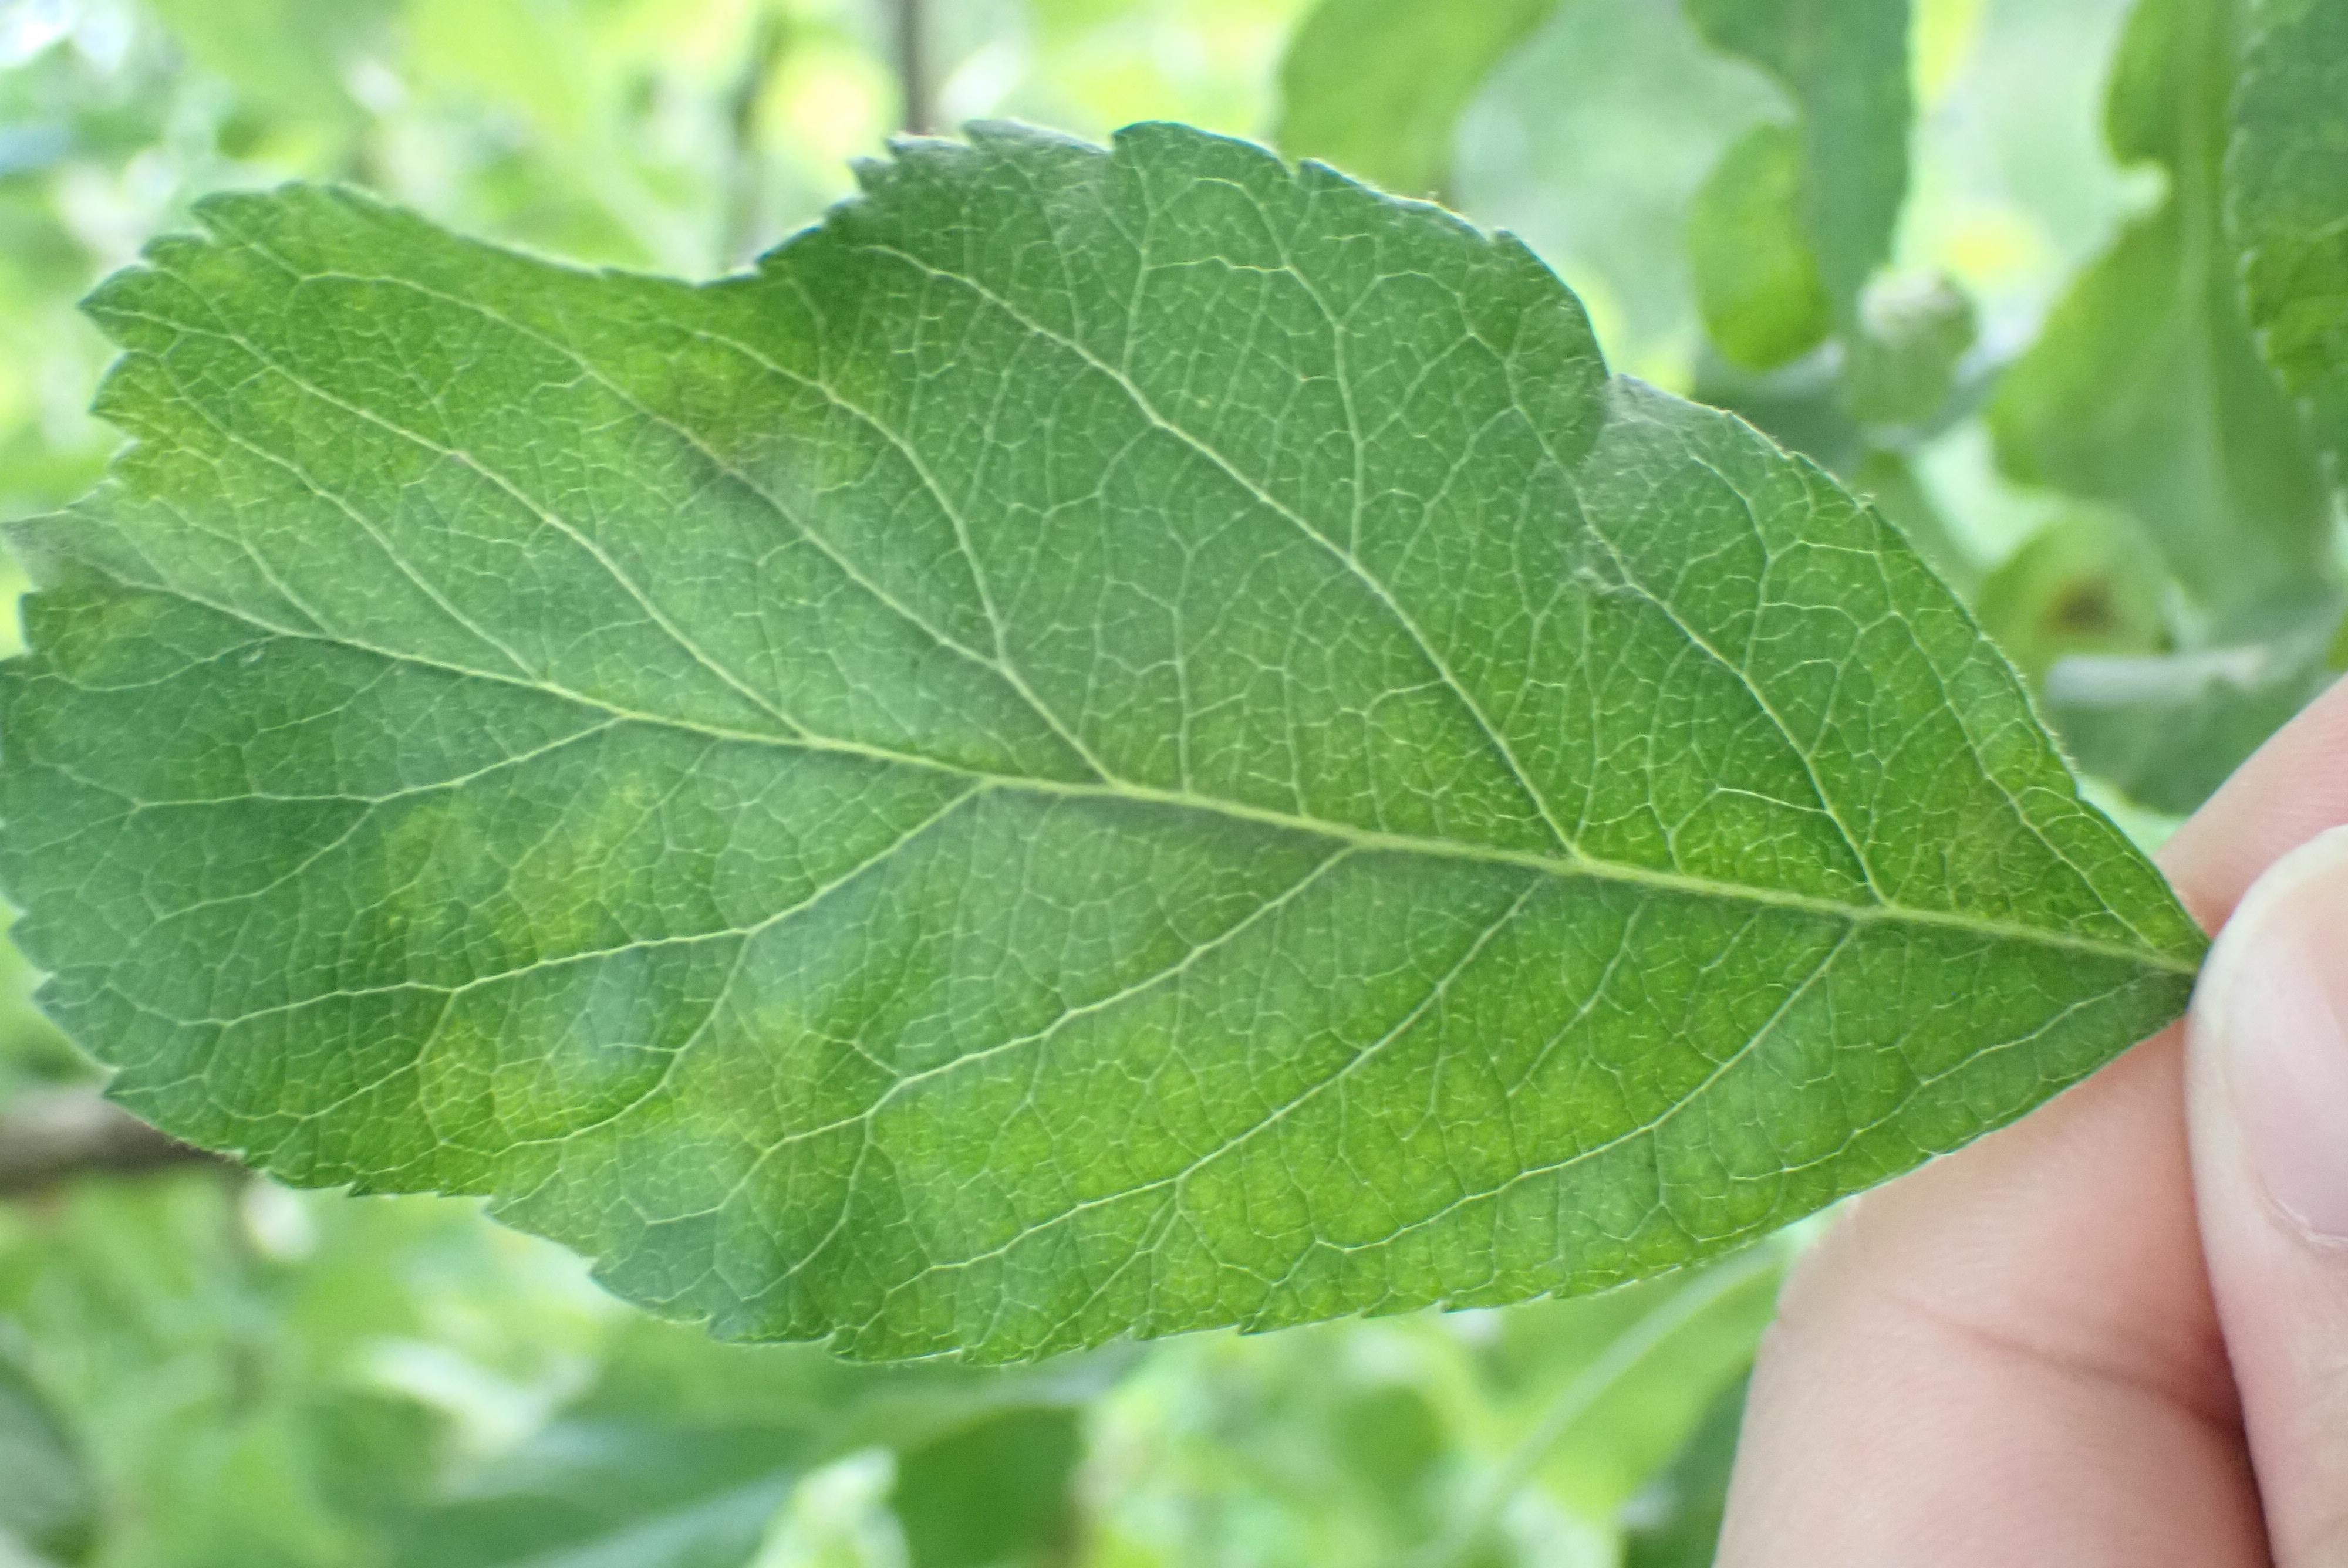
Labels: scab